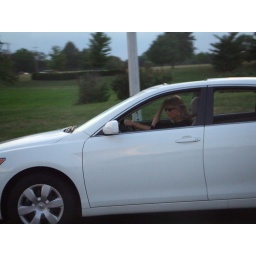
i was just in a car on a highway when i took this...